Jack Newnes (Australian footballer)

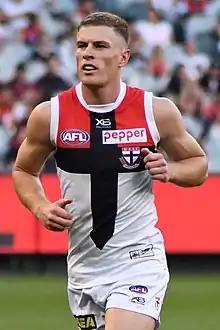
Newnes playing for St Kilda in April 2019

Jack Newnes is a former professional Australian rules footballer who played for the St Kilda Football Club and Carlton Football Club in the Australian Football League (AFL).